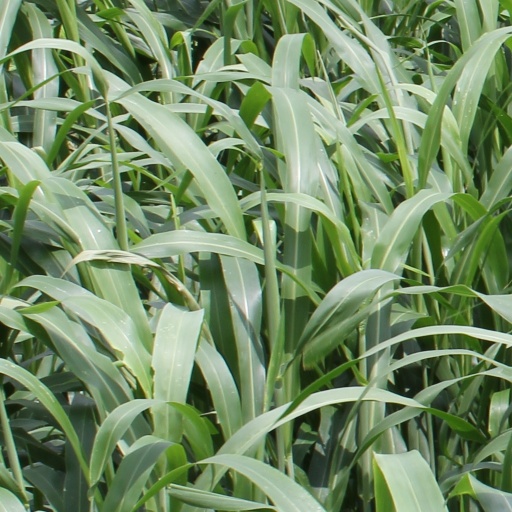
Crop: sorghum